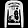
Label: Pullover